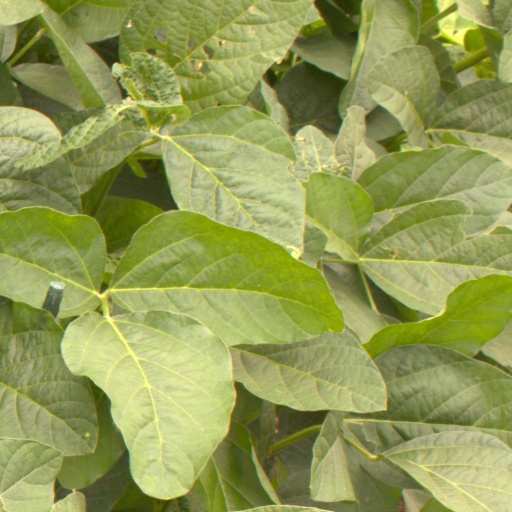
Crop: soybean